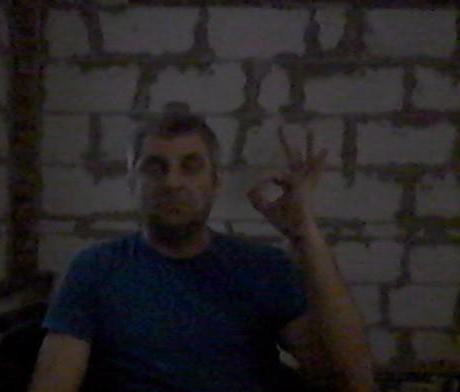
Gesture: ok